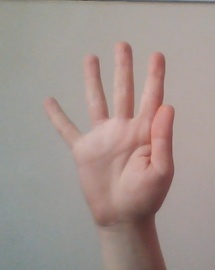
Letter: sheen